Joseph Gutheinz

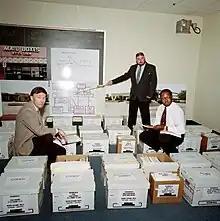
Joseph Gutheinz during the Omniplan Investigation

Gutheinz led the Omniplan task force investigation, which determined that Omniplan, a NASA contractor, was submitting false claims to NASA. The company had claimed it was leasing through three companies that were in fact shell companies controlled by Omniplan's owner Ralph Montijo. Gutheinz created the task force with 25 agents, inspectors, auditors and a financial analyst from eight agencies. The investigation led to the closure of seven companies, making it one of the highest profile in NASA history at that time. Gutheinz subsequently gave a speech to the International Business Forum about the Omniplan case, a speech attended by one of the principal defense attorneys in that case.